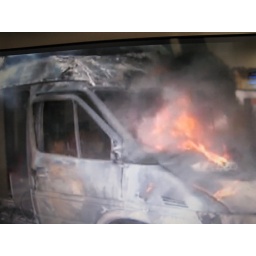
Turkish TV van in flames.